Pirithous

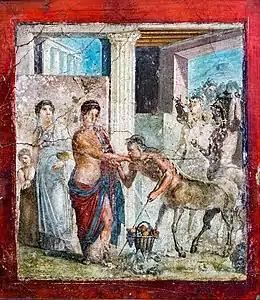
Pirithous and Hippodamia receiving the centaurs at his wedding. Antique fresco from Pompeii.

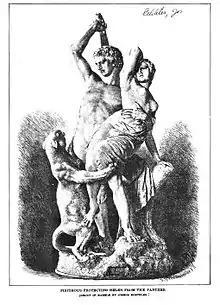
"Pirithous' Kampf um Helena" by Joseph Echteler and Richard Brend'amour

Pirithous (or , derived from ; also transliterated as Perithous), in Greek mythology, was the King of the Lapiths of Larissa in Thessaly, as well as best friend to Theseus.